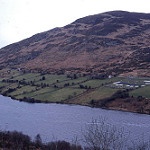
Scene: Outdoor